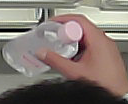
Product: johnson_baby